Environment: real
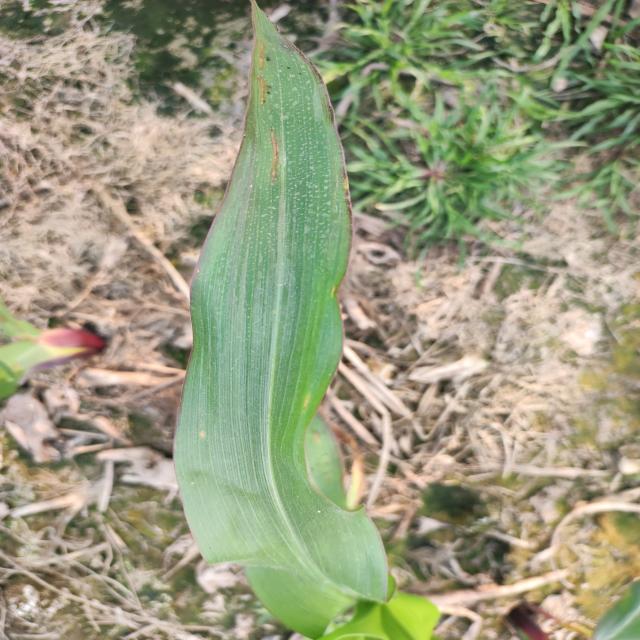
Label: phosphorus_deficiency